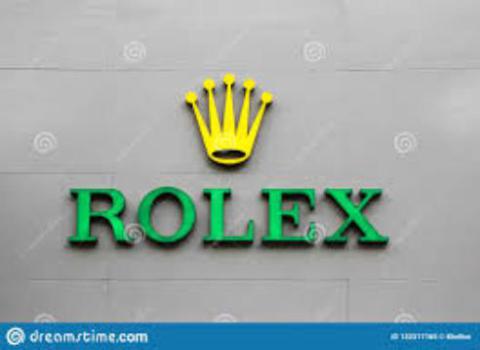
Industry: Clothes